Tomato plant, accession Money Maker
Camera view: bottom (45 deg); turntable rotation: 60 degrees
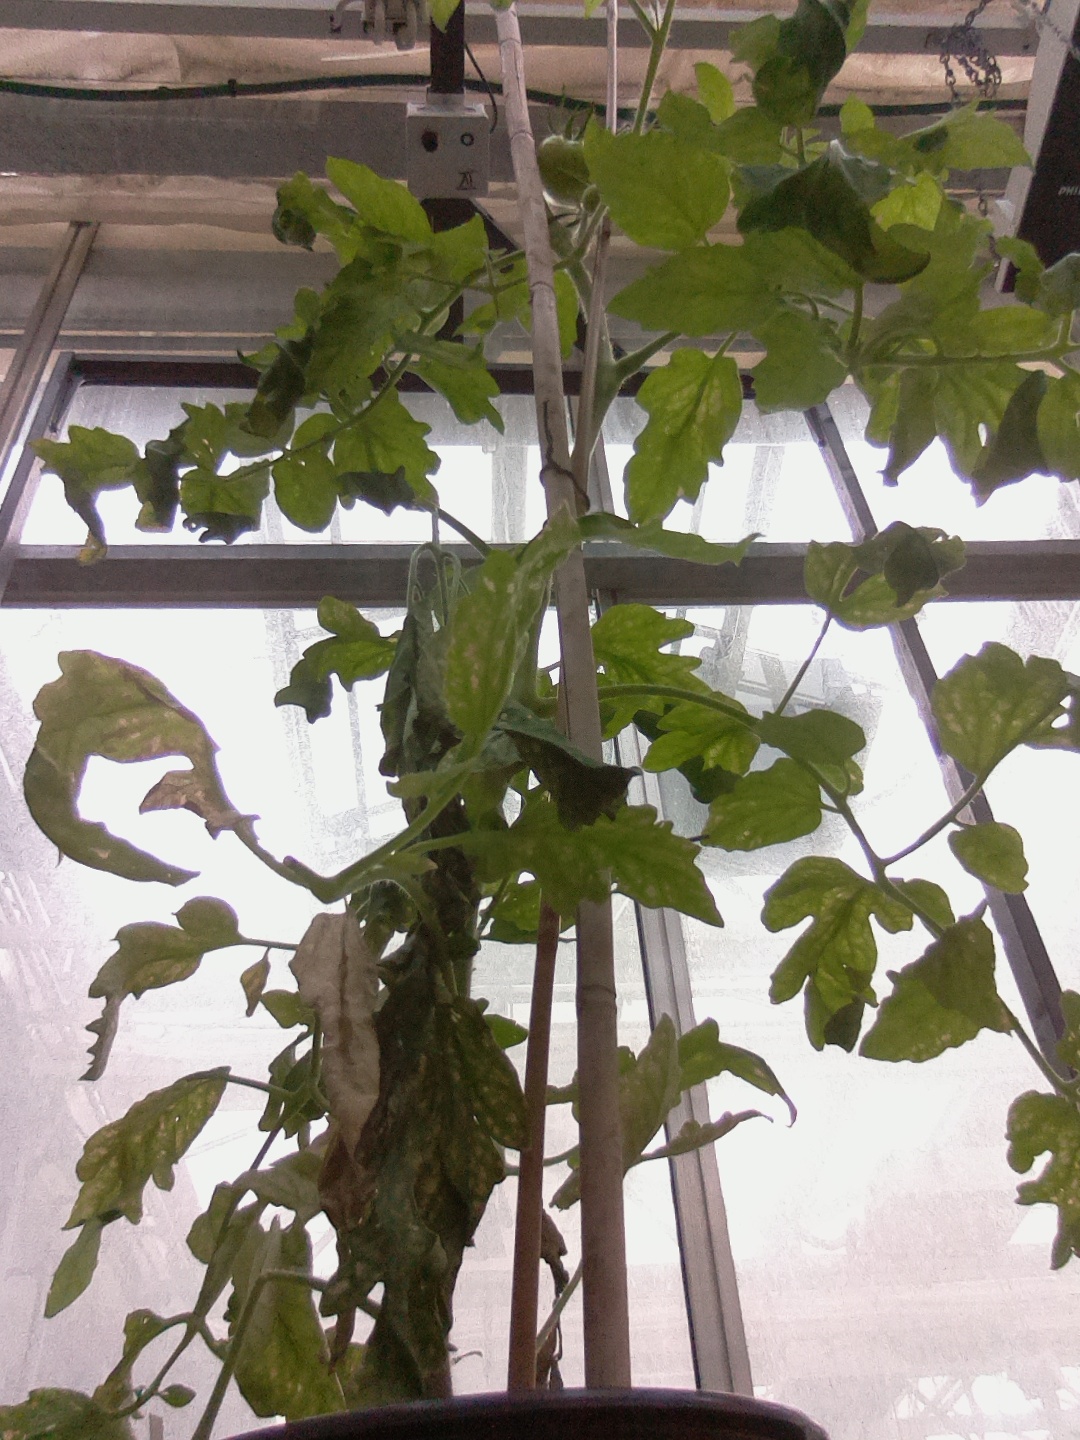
BBCH growth stage 73: 30%-40% of final fruit size